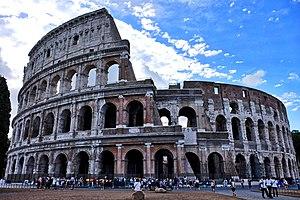
Le Colisée, à l'origine amphithéâtre Flavien, est un immense amphithéâtre ovoïde situé dans le centre de la ville de Rome, entre l'Esquilin et le Cælius, le plus grand jamais construit dans l'Empire romain. Il est l'une des plus grandes œuvres de l'architecture et de l'ingénierie romaines.
Une attraction touristique, appellation protégée en Région wallonne, est un lieu de destination constitué d’un ensemble d’activités et de services intégrés clairement identifiables, exploité de façon régulière comme pôle d’intérêt naturel, culturel ou récréatif et aménagé dans le but d’accueillir touristes, excursionnistes et visiteurs locaux sans réservation, à l’exclusion des activités foraines. Il s'agit également de sites d'intérêt visités par des touristes. Ne constituent pas une attraction touristique les lieux offrant une simple location de matériel, les paysages, les villes, les sites librement accessibles et les lieux destinés à la pratique sportive pure, à l’organisation de spectacles, d’événements culturels, sportifs ou festifs.